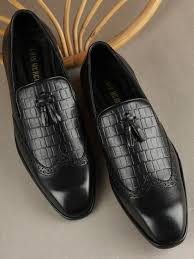
Label: Brogue